The New World Order (Robertson book)

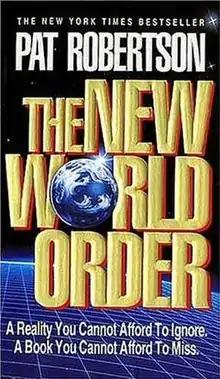

The New World Order is a book authored by Pat Robertson, published in 1991 by Word Publishing. In the book, Robertson purports to expose a behind-the-scenes Establishment with enormous power controlling American policy, whose "principal goal is the establishment of a one-world government where the control of money is in the hands of one or more privately owned but government-chartered central banks." This conspiracy includes such elements as the Illuminati, the New Age movement, the Freemasons, the Council on Foreign Relations, the United Nations, and the Trilateral Commission. Robertson further claims that the rise of this one-world conspiracy is being guided by Satan to fulfill the predictions of premillennial Christian eschatology, viewing it as a sign that the end times are nearing.